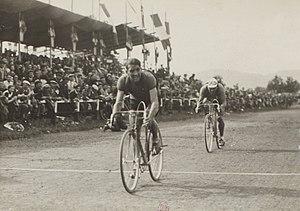
[Album de photographies concernant le Tour de France de 1936.